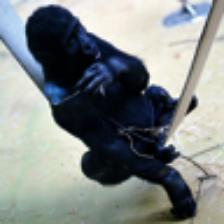
Label: NonHuman